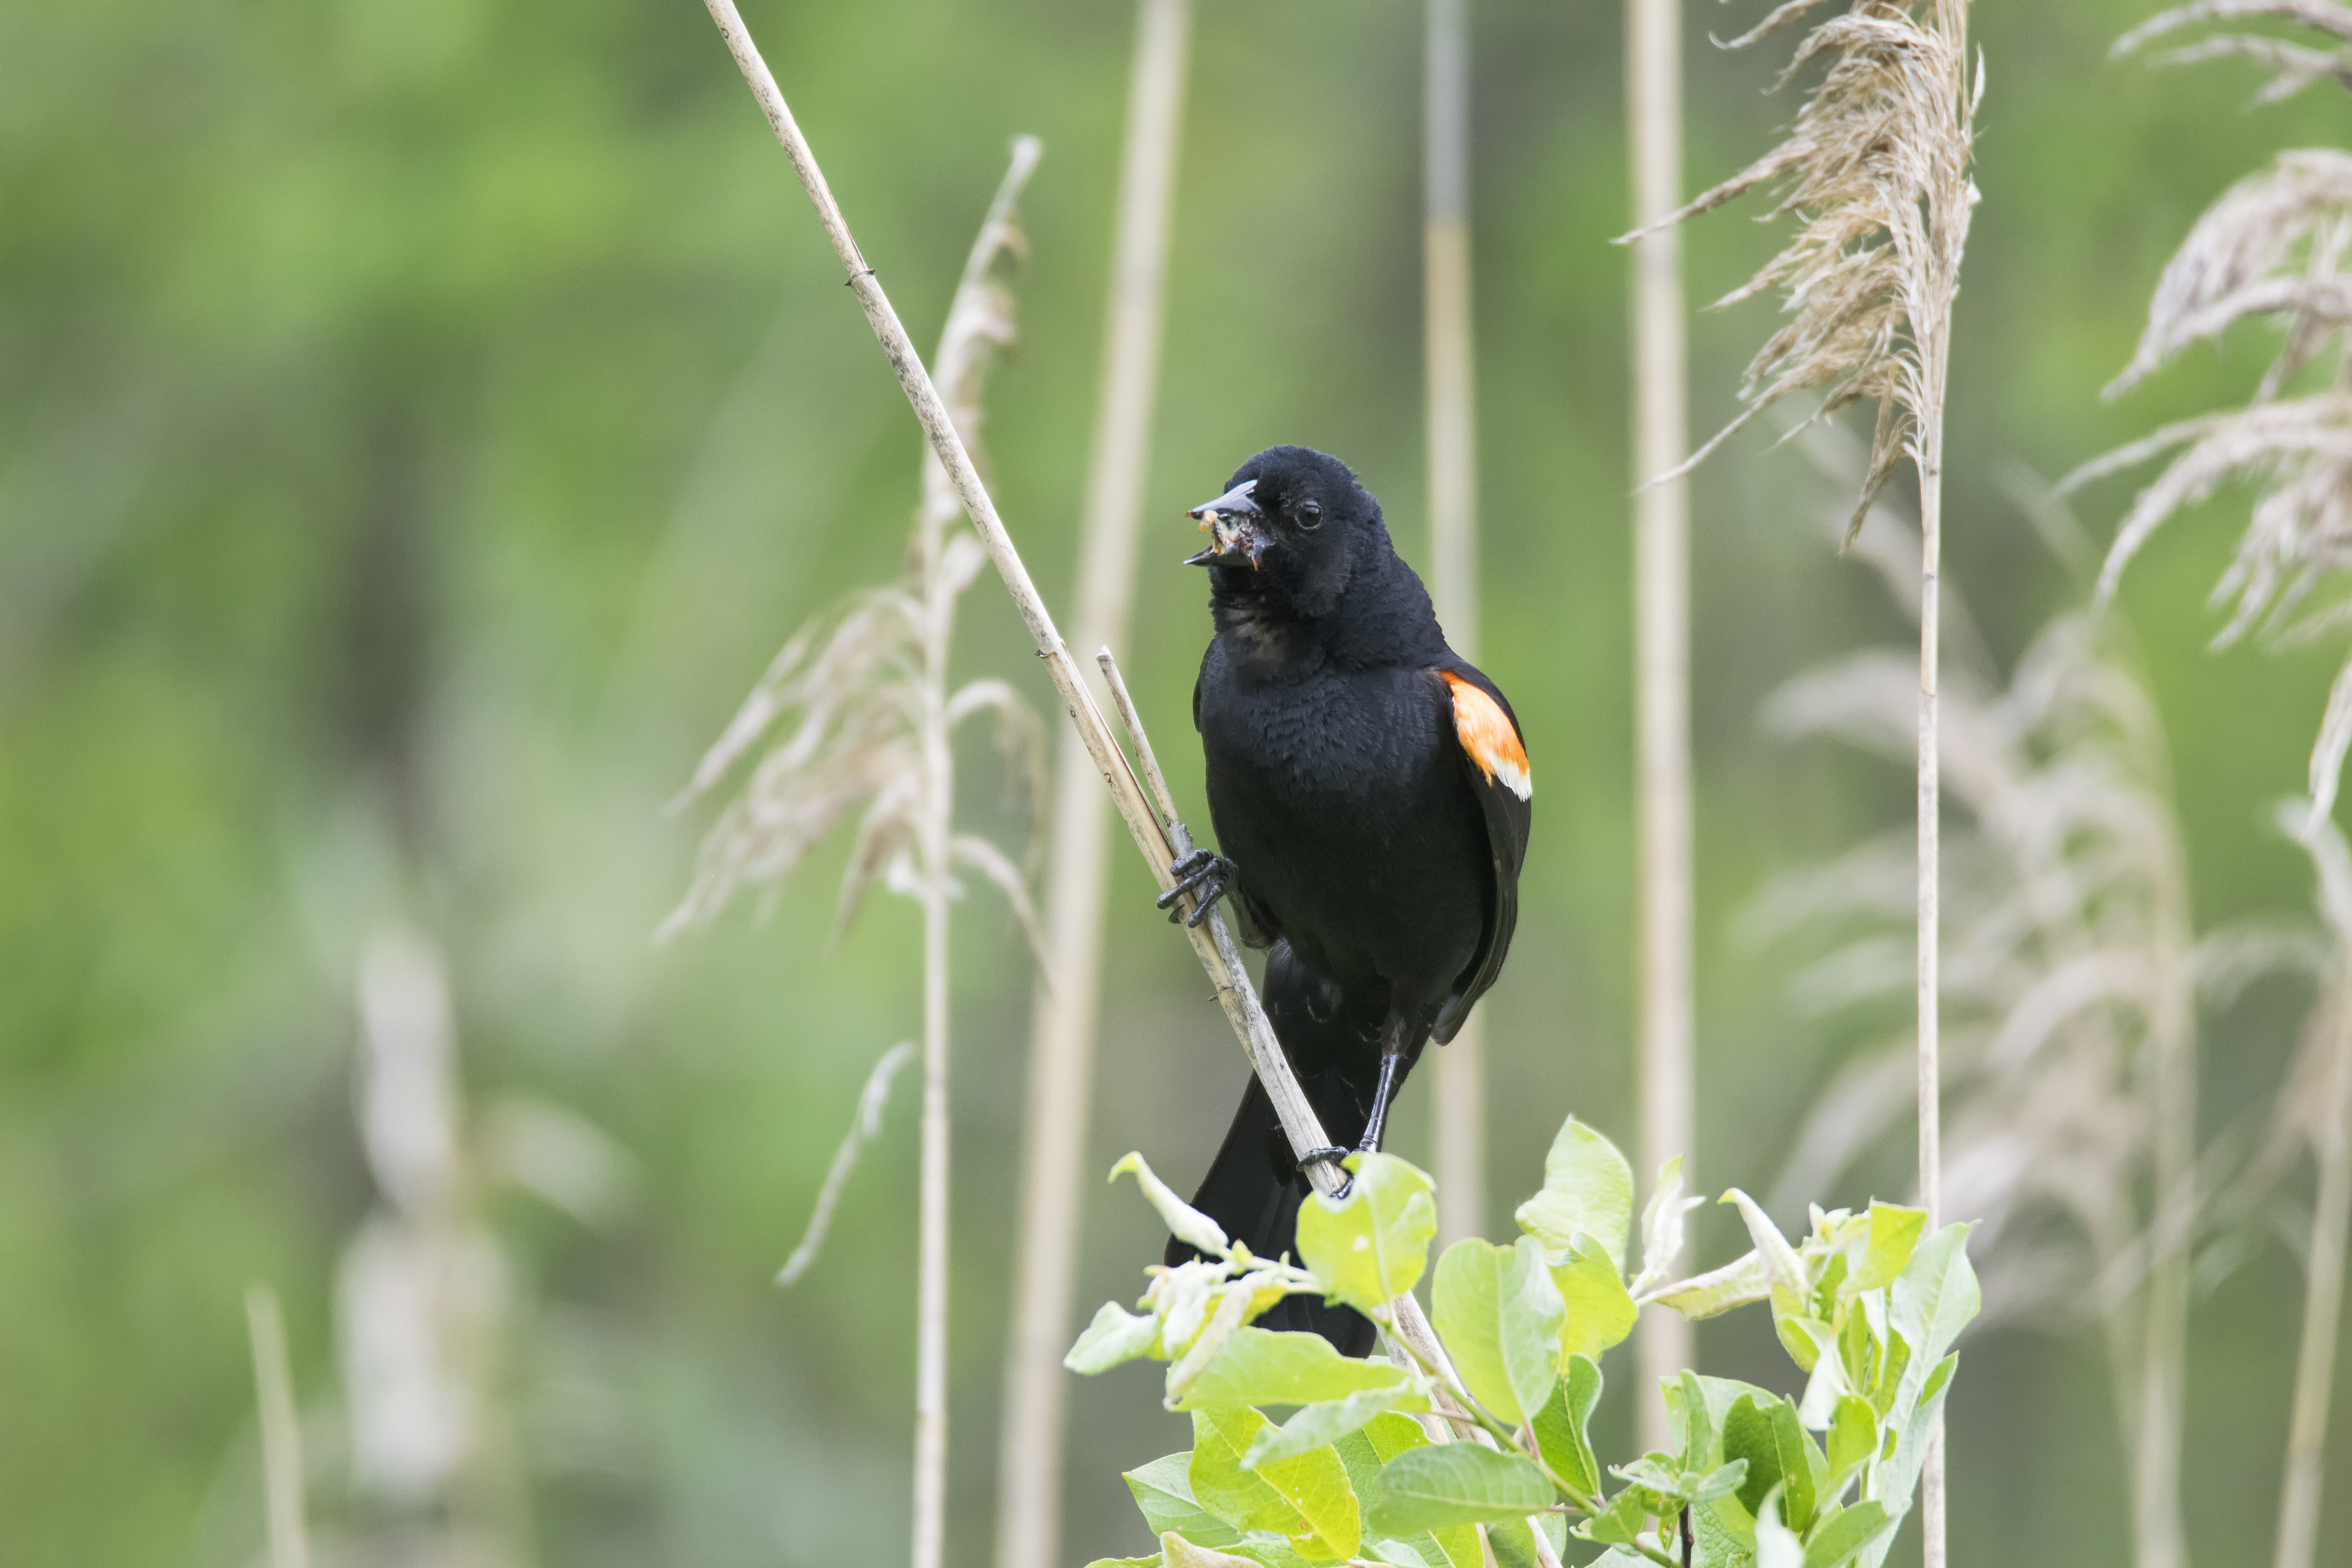
nature, branch, bird, flower, wildlife, red, beak, winged, fauna, canada, a, vertebrate, quebec, blackbird, sherbrooke, oiseau, carouge, paulettes, old world flycatcher, perching bird